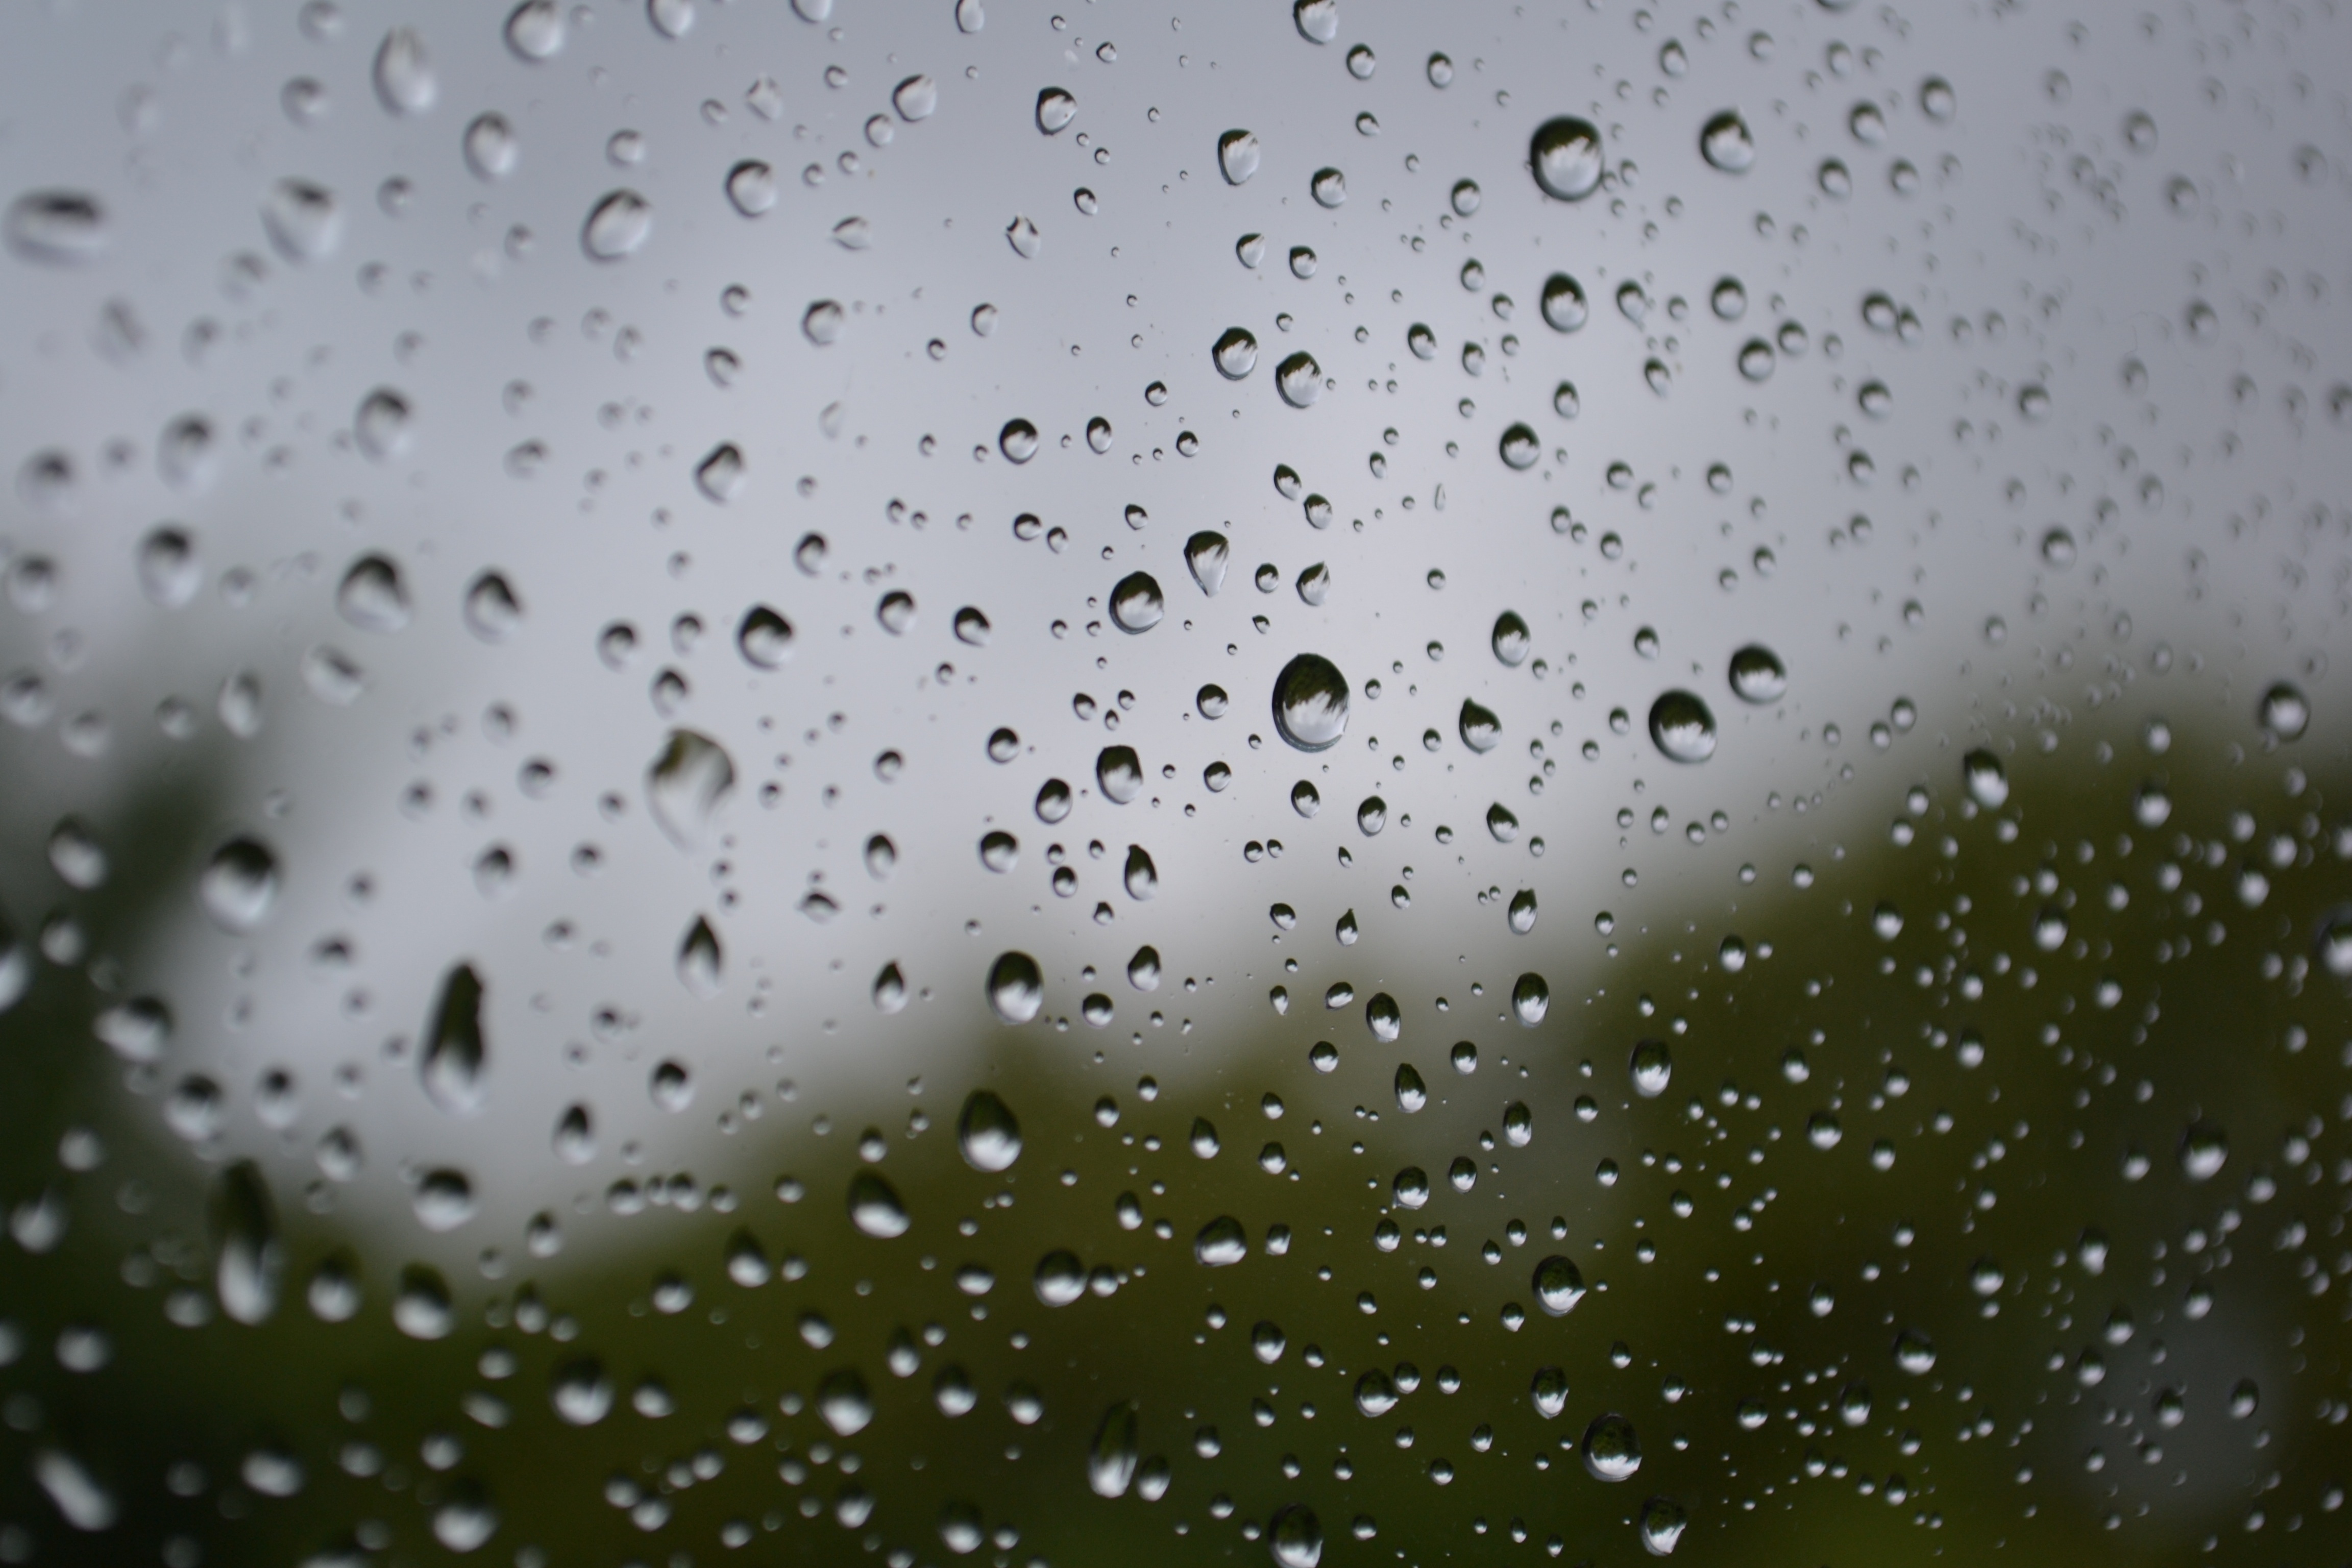
water, drop, dew, rain, leaf, window, weather, raindrops, drops, moisture, freezing, drops of water, macro photography, after rain, rhombus, lozenge after rain